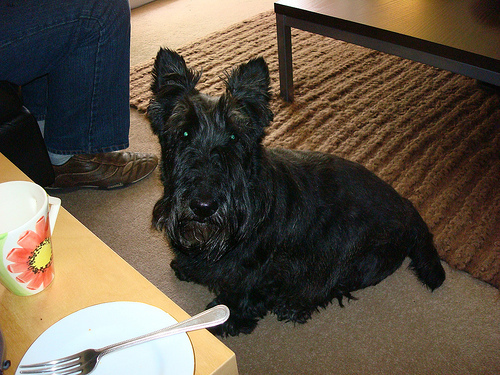
Animal: dog
Breed: scottish_terrier